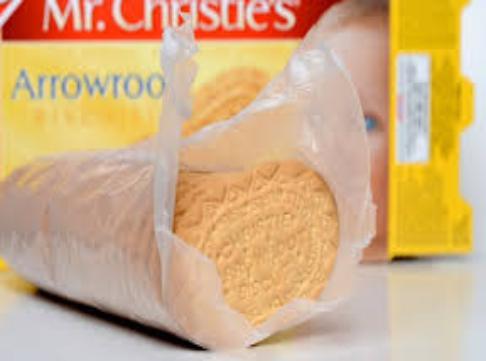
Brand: Arrowroot biscuits
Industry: Food